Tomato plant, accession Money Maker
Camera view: tilt-top (135 deg); turntable rotation: 90 degrees
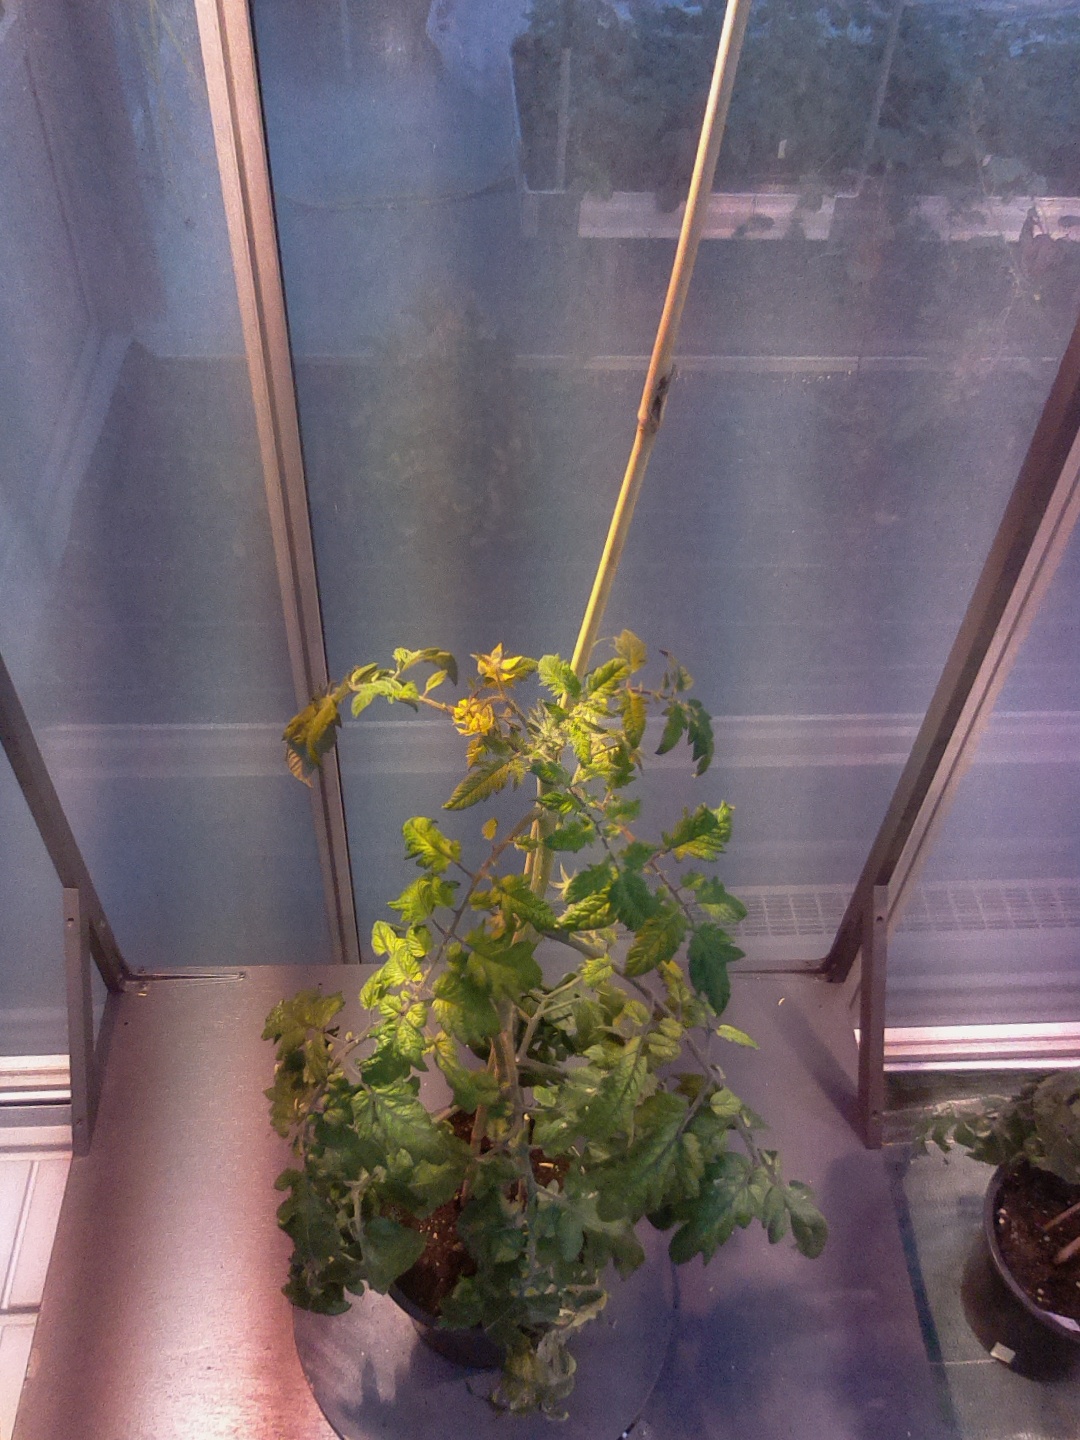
BBCH growth stage 70: Fruits at the main stem or branches visibles